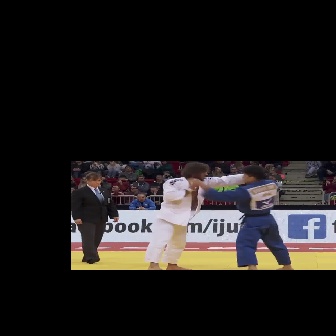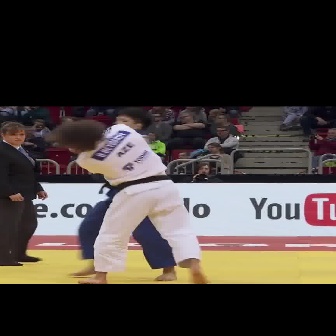
  Please identify the target specified by the bounding box [144,162,252,269] in the first image and locate it in the second image. Return the coordinates in [x_min,y_min,x_max,y_max] format.
Answer: [44,119,209,284]